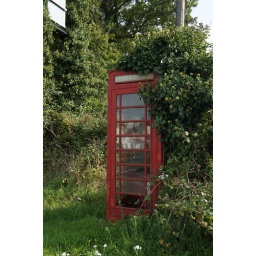
Red phone box in Reedham.